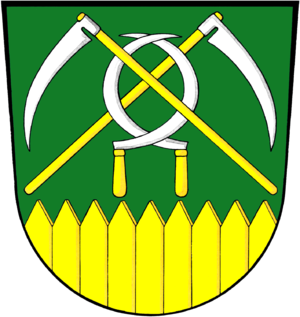
Chotěbuz est une commune du district de Karviná, dans la région de Moravie-Silésie, en République tchèque. Sa population s'élevait à 1 340 habitants en 2018.